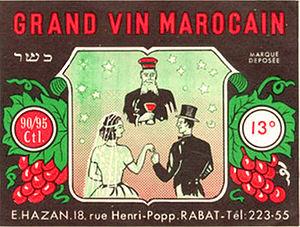
Hazan vin casher du Maroc
Le mariage, alliance de deux personnes de sexe différent dans le but de former une famille, est fortement réglementé par la religion judaïque, tant dans les pratiques rituelles que dans le vécu des individus.